Independent Citizens Committee of the Arts, Sciences and Professions

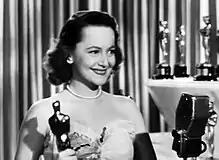
Olivia de Havilland (1946) accepting Oscars around the time she was an ICCASP member

From its start, the ICCASP found itself overlapping in mission with the Artists League of America (ALA), successor of the American Artists' Congress (ACA).